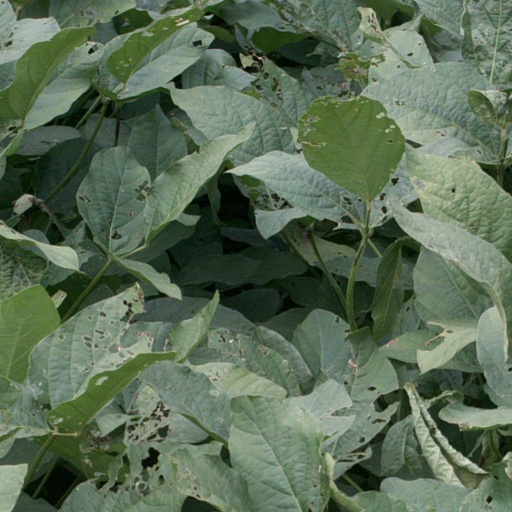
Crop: soybean